Human interactions with fungi

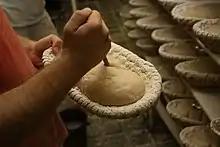
Bread dough leavened with yeast

Fungi create harm by spoiling food, destroying timber, and by causing diseases of crops, livestock, and humans. Fungi, mainly moulds like "Penicillium" and "Aspergillus", spoil many stored foods. Fungi cause the majority of plant diseases, which in turn cause serious economic losses. Sometimes, as in the Great Irish Famine of 1845–1849, fungal diseases of plants, in this case potato blight caused by "Phytophthora", result in large-scale human suffering. Fungi are similarly the main cause of economic losses of timber in buildings. Finally, fungi cause many diseases of humans and livestock; Aspergillosis kills some 600,000 people a year, mainly however those with already weakened immune systems.